Disease vector

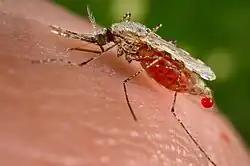
A mosquito shortly after obtaining blood from a human (note the droplet of blood plasma being expelled as the mosquito squeezes out excess water). Mosquitos are a vector for several diseases, including malaria.

In epidemiology, a disease vector is any living agent that carries and transmits an infectious pathogen such as a parasite or microbe, to another living organism. Agents regarded as vectors are mostly blood-sucking (hematophagous) arthropods such as mosquitoes. The first major discovery of a disease vector came from Ronald Ross in 1897, who discovered the malaria pathogen when he dissected the stomach tissue of a mosquito.